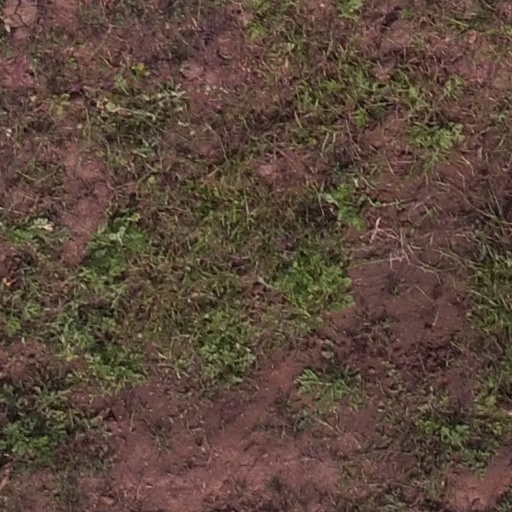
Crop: maize; corn